Morgan Matthews (figure skater)

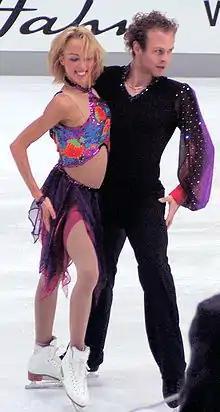
Matthews and Maxim Zavozin in 2006.

Morgan Matthews (born May 21, 1987) is an American former competitive ice dancer. With Maxim Zavozin, she is the 2006 Four Continents silver medalist and 2005 World Junior champion.